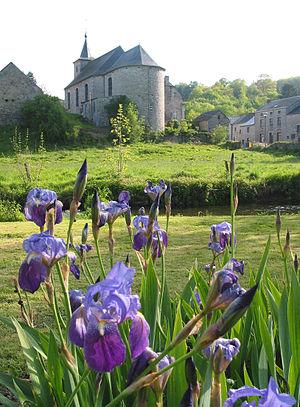
Sosoye (Belgique), le quartier de l’église de la Nativité de Notre-Dame (1764-1765) et la Molignée.